My Extraordinary Summer with Tess

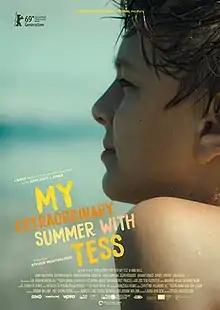
Film poster

My Extraordinary Summer with Tess is a 2019 Dutch-German comedy-drama film directed by Steven Wouterlood. It is based on the book of the same name by Anna Woltz.